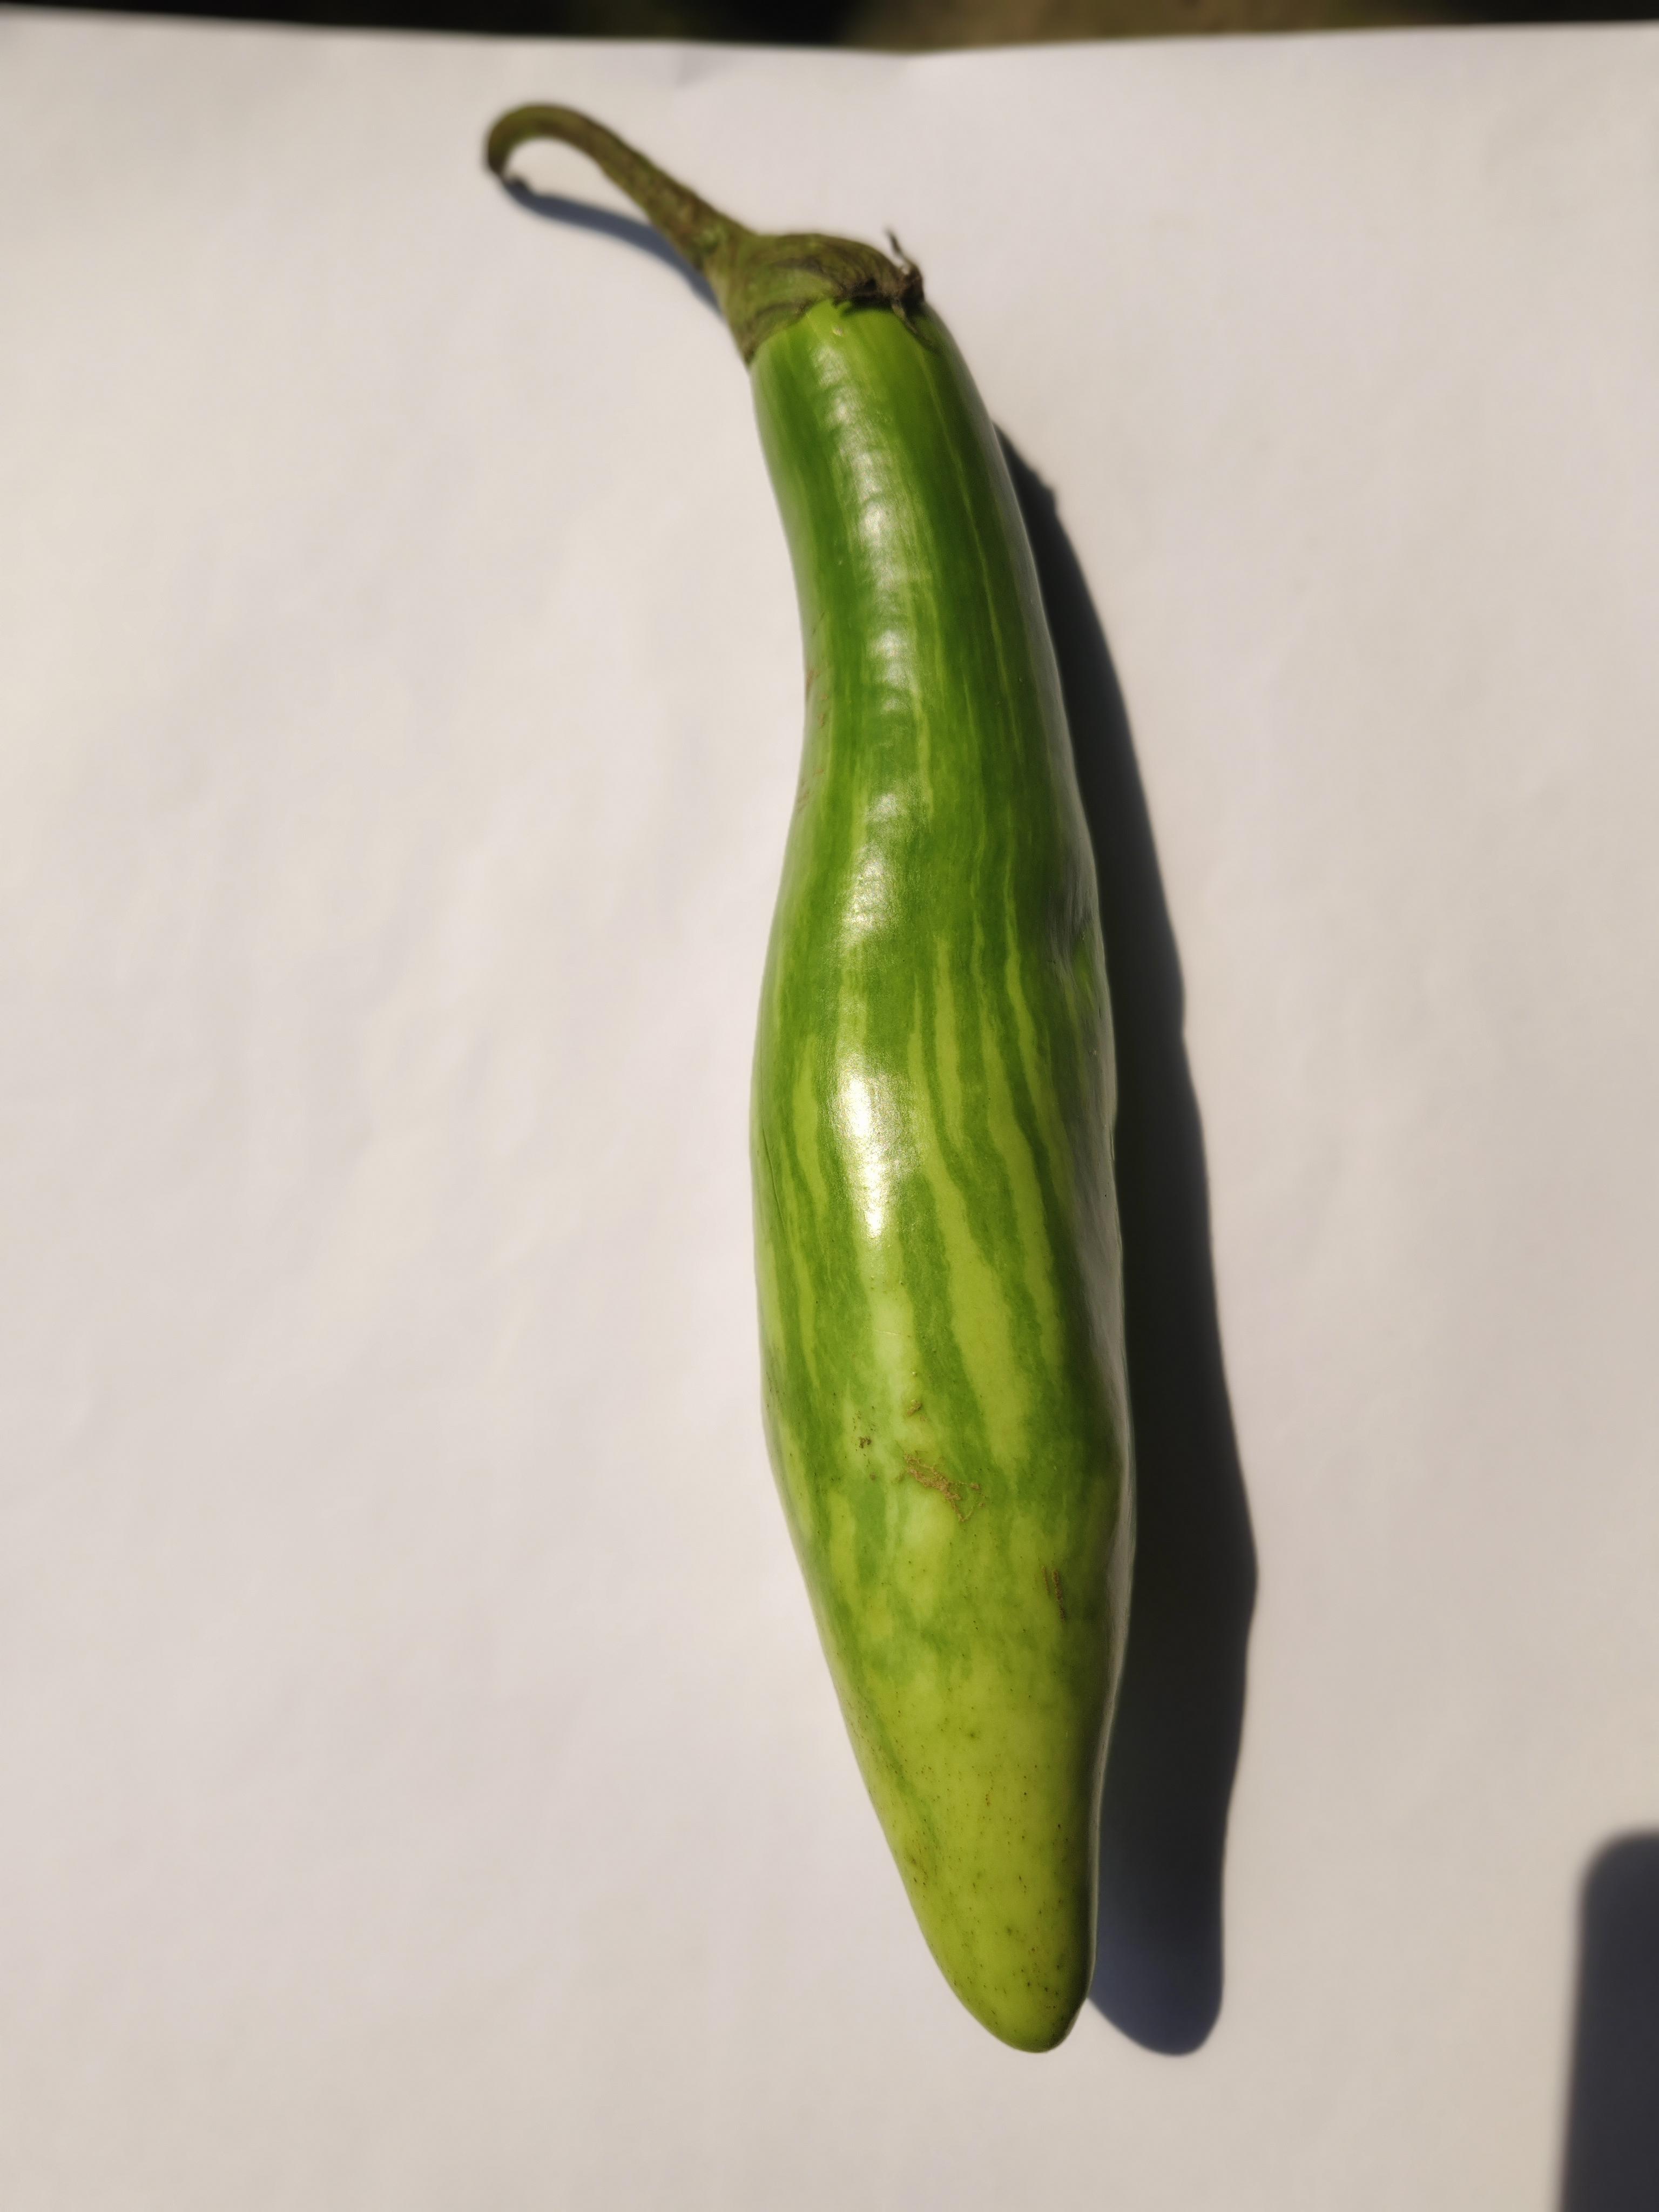
Label: Brinjal